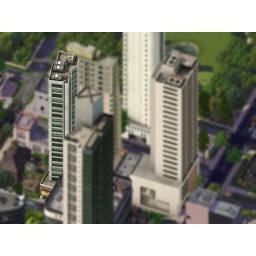
14 Marktplatz is an office building in the &amp;quot;Marketplace&amp;quot; area of the CBD.